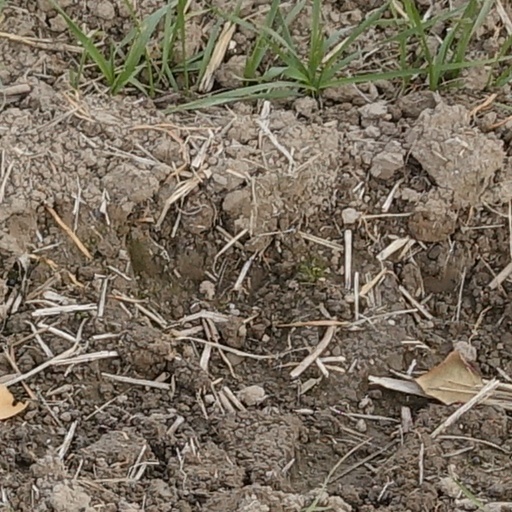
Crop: wheat